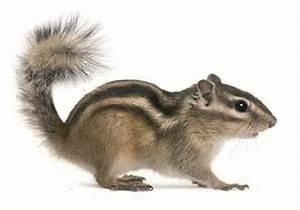
squirrel